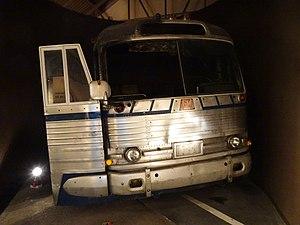
L'un des bus Greyhound utilisés lors des Freedom Rides (voyages de la liberté) de 1961 et attaqués par des manifestants blancs en Alabama. Il est exposé à l'Institut des droits civiques de Birmingham.
Les Freedom Rides sont les actions de militants du mouvement des droits civiques aux États-Unis qui utilisaient des bus inter-États afin de tester l'arrêt de la Cour suprême Boynton v. Virginia qui rendait illégale la ségrégation dans les transports. Le premier Freedom Ride partit de Washington le 4 mai 1961, et devait arriver à La Nouvelle-Orléans le 17. Les militants furent arrêtés dans les États du Sud sous prétexte de violer les lois locales et les lois Jim Crow.